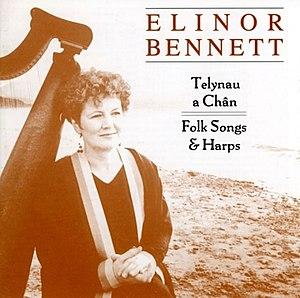
Elinor Bennett, baronne Wigley est une harpiste galloise ayant notamment enregistré Haydn pour la première fois.